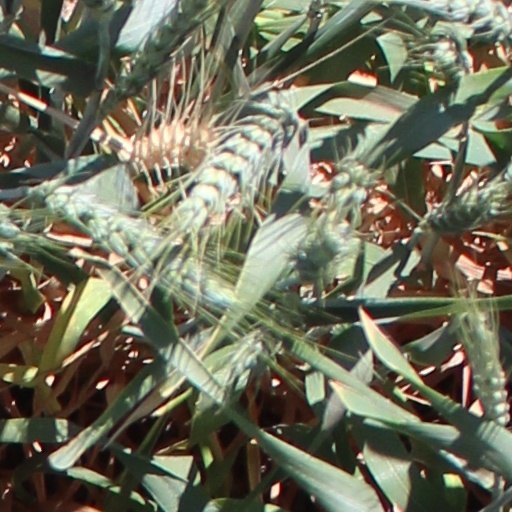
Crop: wheat